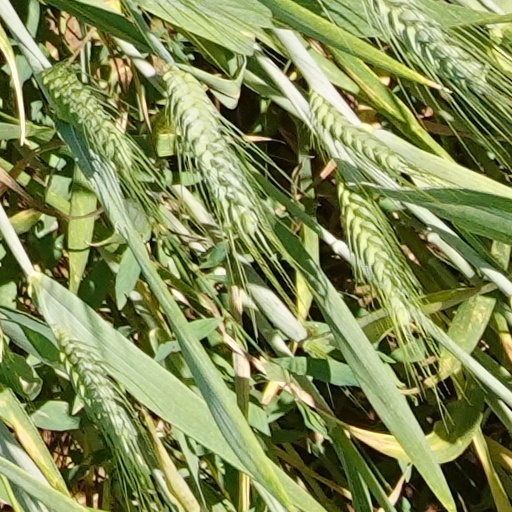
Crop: wheat